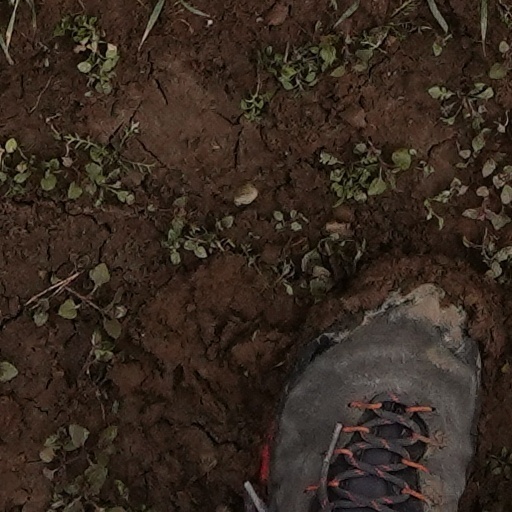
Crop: wheat